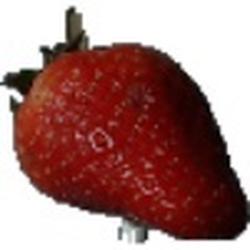
Label: Strawberry